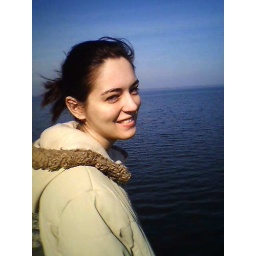
down the street by the water... taken with Michael's new cell phone